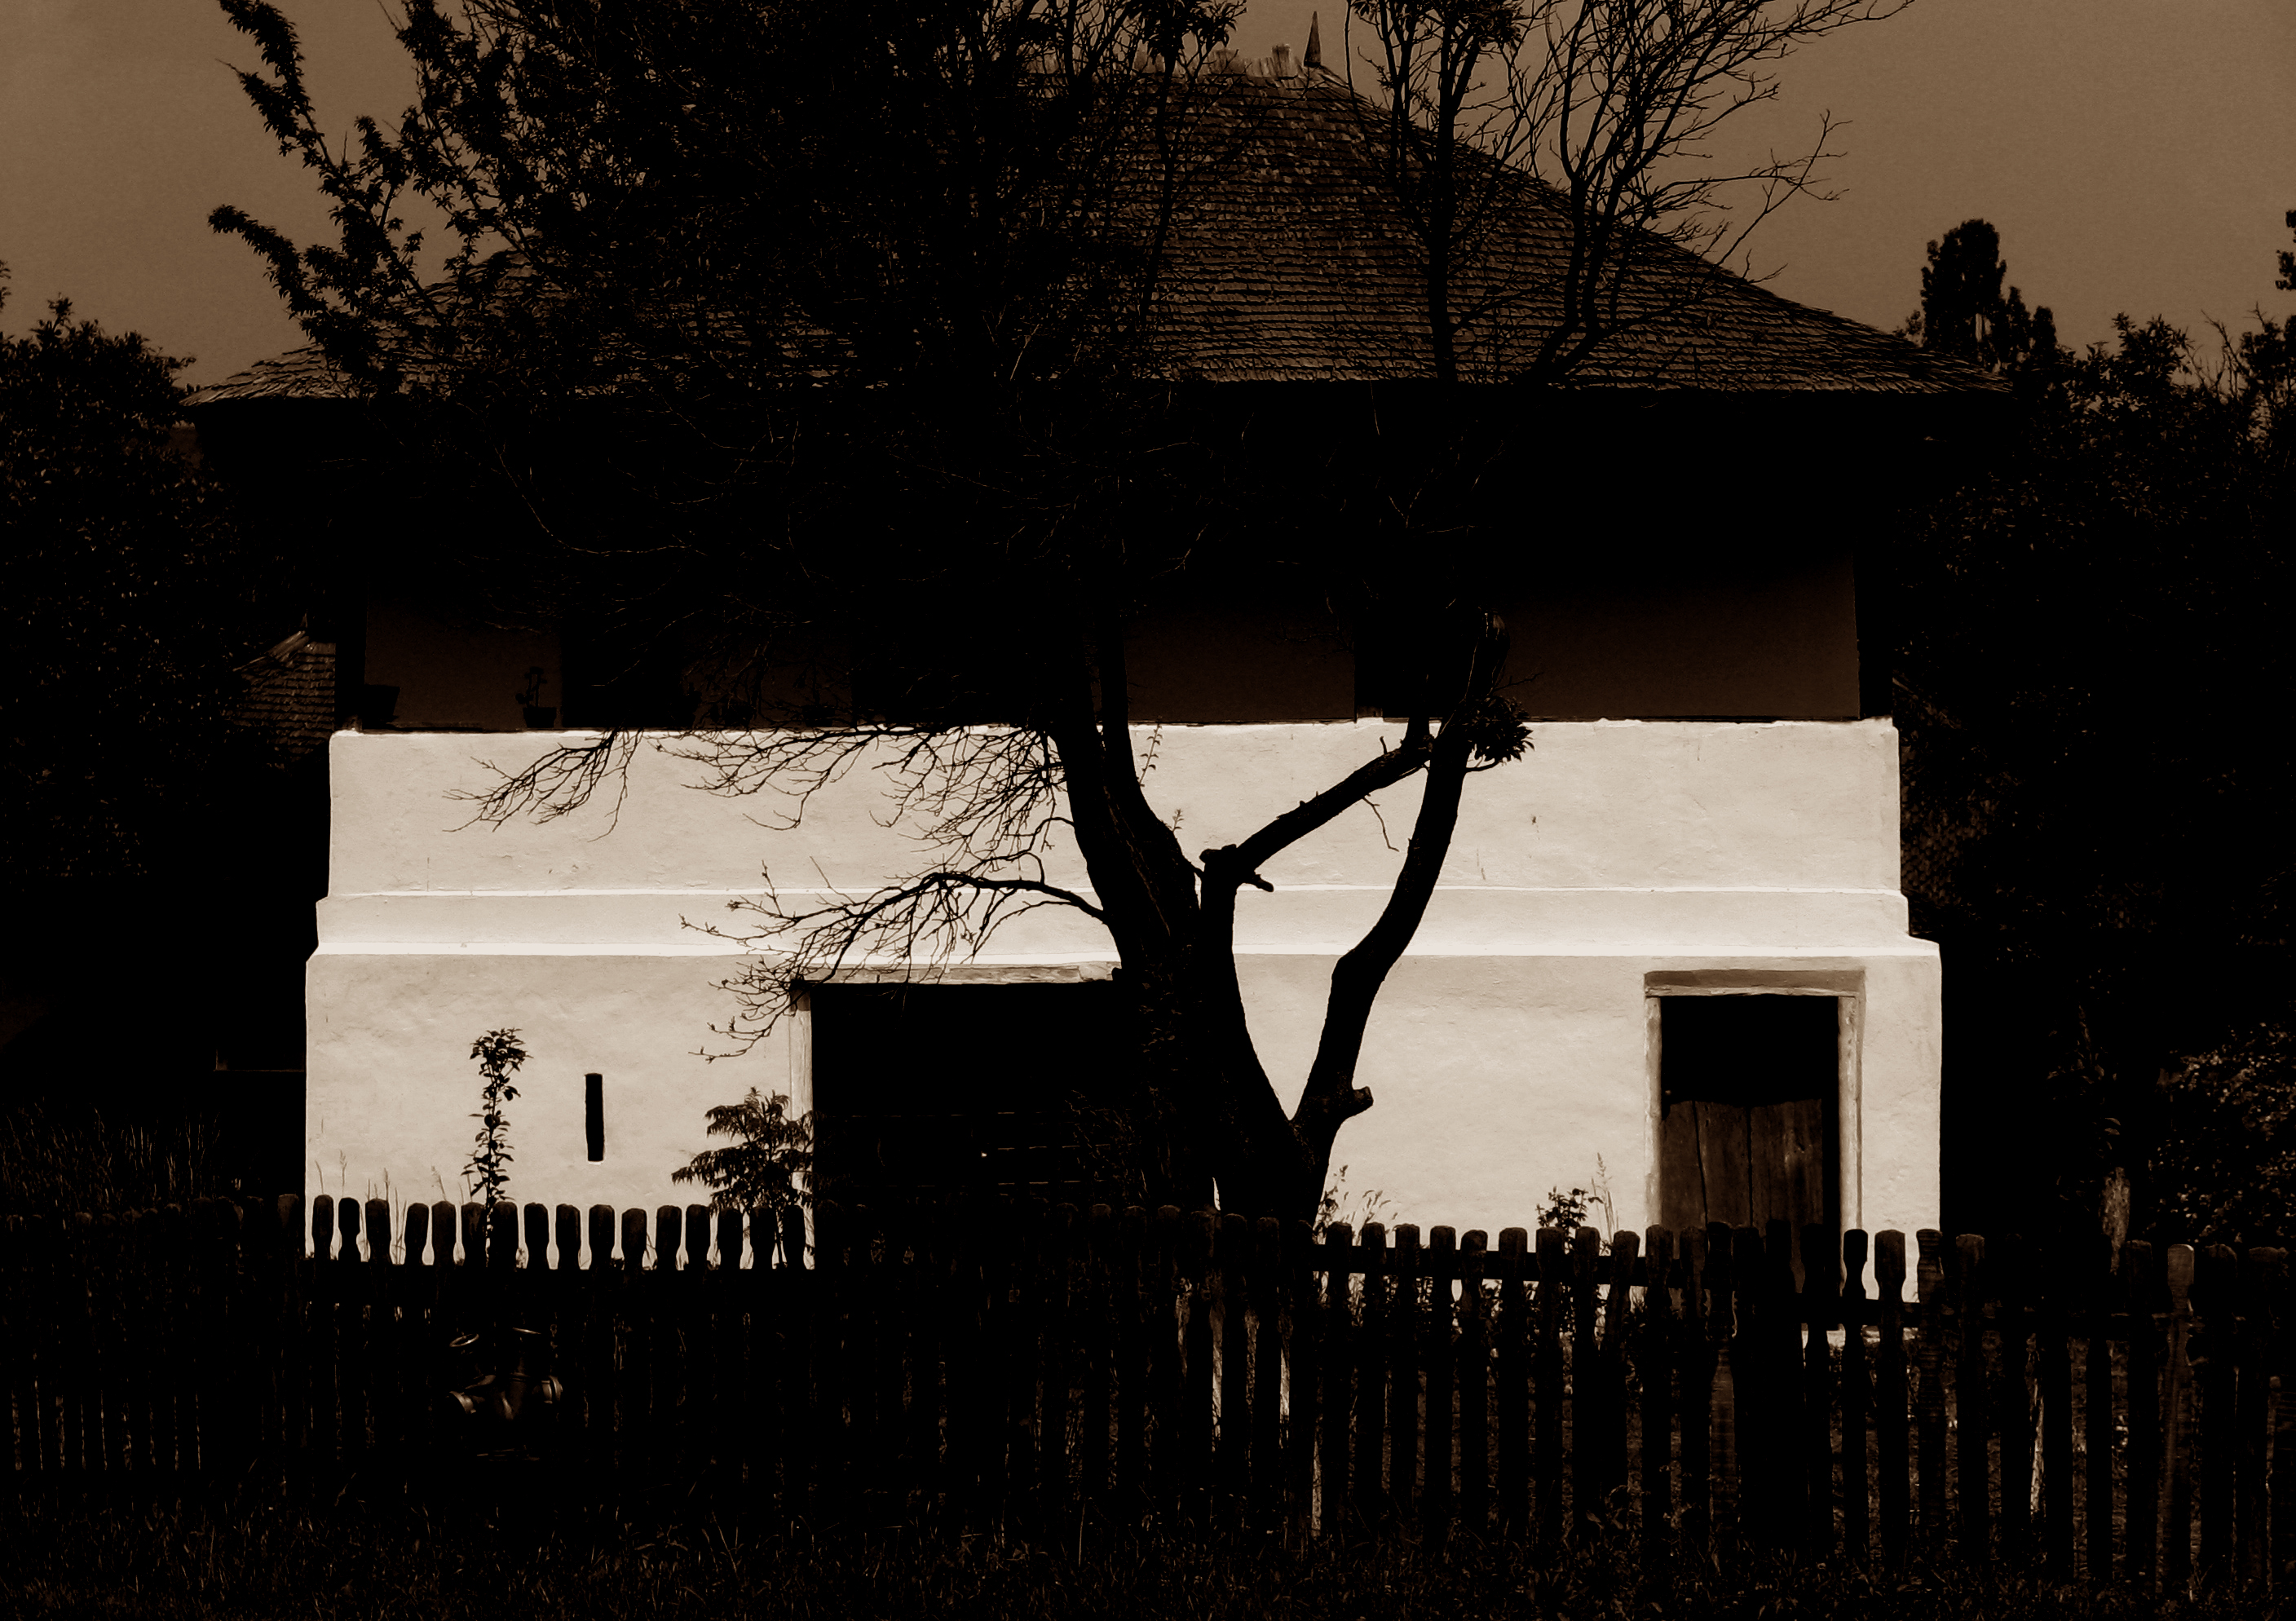
silhouette, open, light, architecture, wood, sunset, vine, farm, night, photography, mansion, house, air, morning, monument, photo, village, evening, museum, shadow, darkness, black, photos, national, family, de, photograph, si, casa, fotografie, history, abigfave, county, familia, flickrdiamond, shape, romania, roumanie, soe, blueribbonwinner, aplusphoto, arhitectura, romanian, patrimoniu, istorie, lemn, vernacular, sat, muzeul, traditionala, judetul, muzeal, complexul, conac, arges, din, ethnography, etnografic, muscel, judet, etnografie, golesti, podgoria, judetean, gospodarie, taraneasca, viticulturii, pomiculturii, vernaculara, golescu, viticola, httpwwwmuzeulgolestiro, lmiagiisa13699